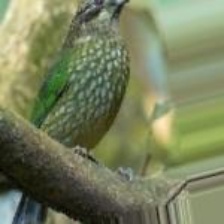
Species: SPOTTED CATBIRD
Scientific name: AILUROEDUS MACULOSUS